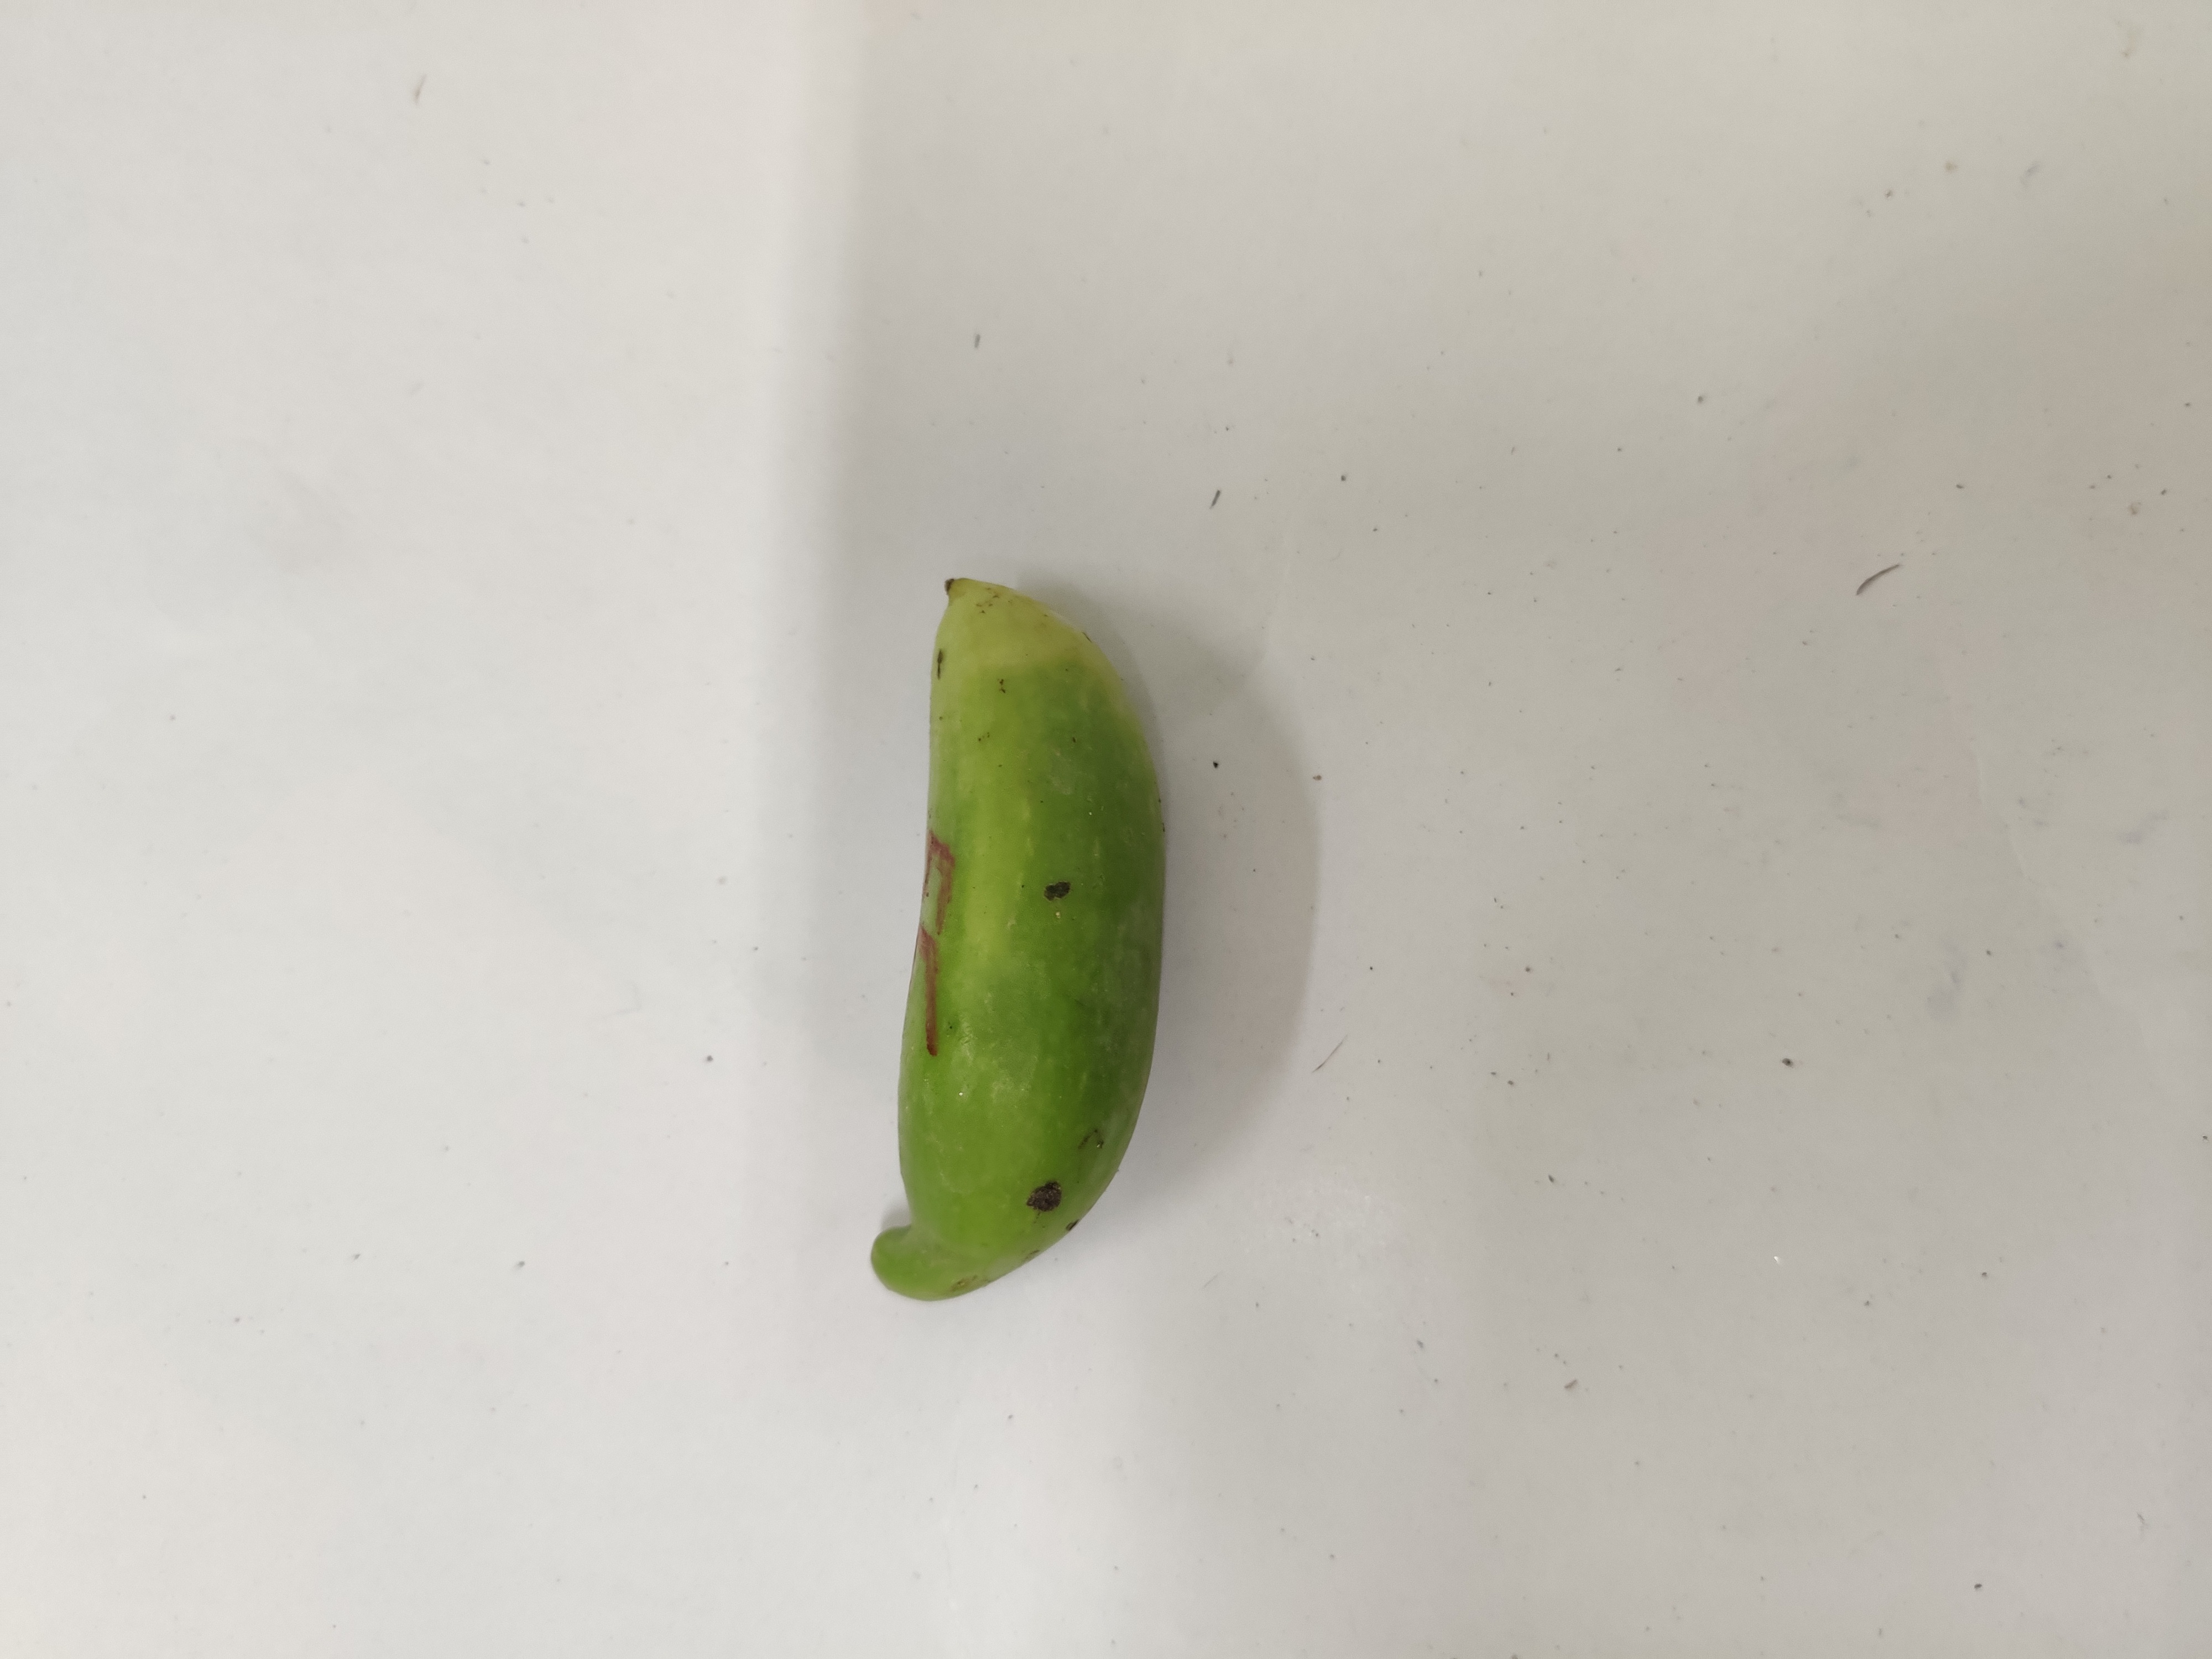
Crop: Ivy Gourd
Condition: Fresh